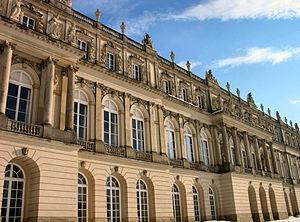
Château de Herrenchiemsee
La construction du château de Versailles déclencha une véritable course à la construction de palais dans des parcs remplis de fontaines parmi les élites, et pas seulement les élites royales, au pouvoir en Europe. Les monuments les plus durables aux gloires passées de Versailles ne se trouvent pas en France mais dans d'autres pays d'Europe continentale. Quand Louis XIV fit construire Versailles, la France était l'État le plus puissant et le plus riche d'Europe.